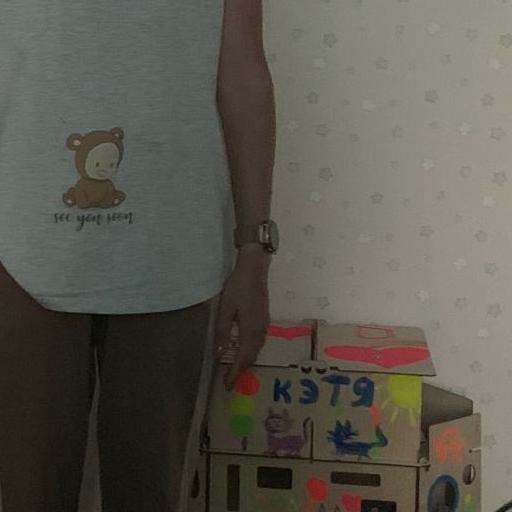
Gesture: no_gesture